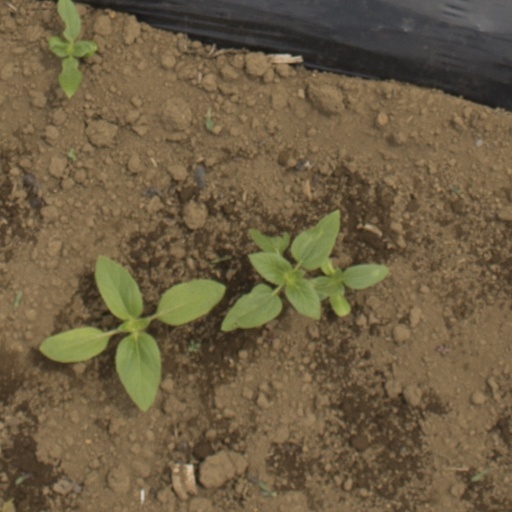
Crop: Jerusalem artichoke